Manufacturing engineering

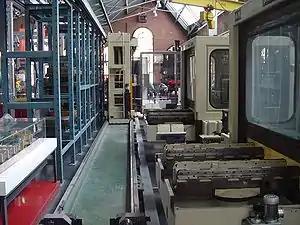
A typical FMS system

A flexible manufacturing system (FMS) is a manufacturing system in which there is some amount of flexibility that allows the system to react to changes, whether predicted or unpredicted. This flexibility is generally considered to fall into two categories, both of which have numerous subcategories.